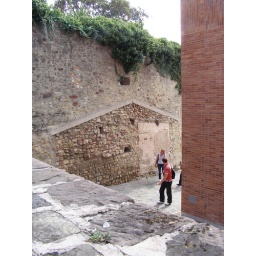
Remains of old house built up against the former city wall. Only the outline of the roof and discoloured bricks remain.